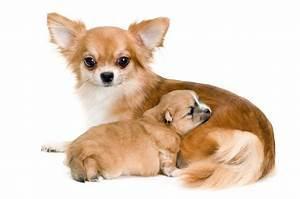
dog